Mike Hammer, Private Eye

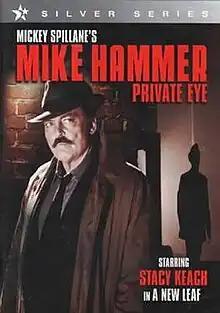
DVD cover

Mike Hammer, Private Eye is an American syndicated television program based on the adventures of the fictitious private detective Mike Hammer, created by novelist Mickey Spillane. Like the previous series, it was produced by Jay Bernstein but in a less hands-on capacity. The show failed to gain a wide audience and, as a result, it was canceled after only one season. "Mike Hammer, Private Eye" premiered on September 28, 1997. The final episode of the series aired on June 13, 1998.